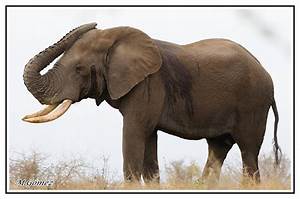
Label: elephant